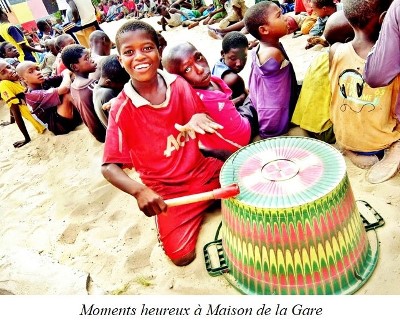
Nataal bii ay xale la yu toog ci suuf, xale bi sol lu xonq li dëpp ag paan di tëgg, ñeneen ña toog nee wane gannaaw.